Princess Anne County, Virginia

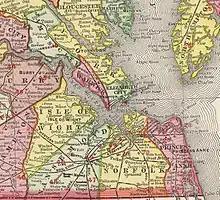
1903 Map depicting Princess Anne County (1691–1963) and other "lost counties" of Virginia.

County of Princess Anne is a former county in the British Colony of Virginia and the Commonwealth of Virginia in the United States, first incorporated in 1691. The county was merged into the independent city of Virginia Beach on January 1, 1963, ceasing to exist.